Neuralink

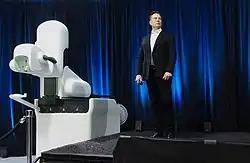

Neuralink was founded in 2016 by Elon Musk and a founding team of eight scientists and engineers: Max Hodak, Benjamin Rapoport, Dongjin Seo, Paul Merolla, Philip Sabes, Tim Gardner, Tim Hanson, and Vanessa Tolosa. The initial hires included experts in neuroscience, biochemistry, and robotics. In January 2017, Musk proxies approached Pedram Mohseni and Randolph Nudo, who owned the rights to the name "NeuraLink" and the prototype on which Musk's company based its work.